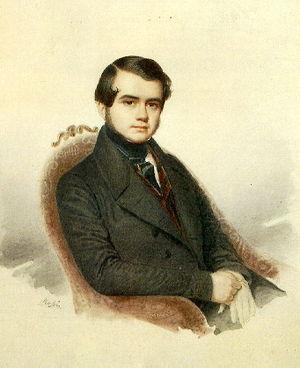
Le comte Vladimir Alexandrovitch Sollogoub, né le 8 août 1813 à Saint-Pétersbourg et mort le 5 juin 1882 à Bad Homburg vor der Höhe, près de Hambourg, est un poète et un écrivain russe. Il est l'oncle du peintre Fiodor Sollogoub.